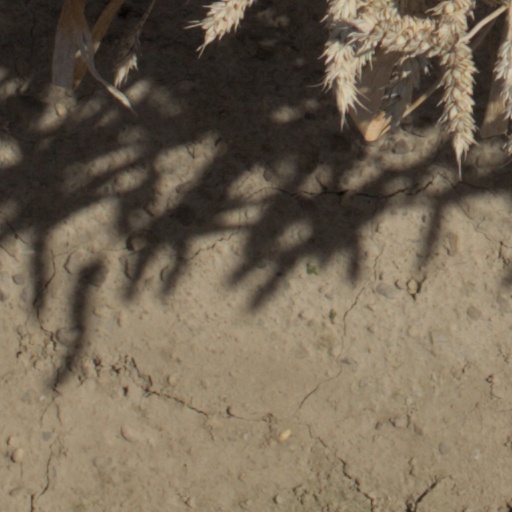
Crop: wheat